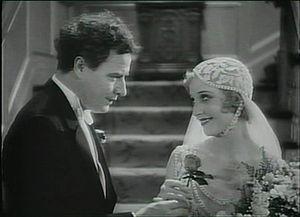
Robert Frazer est un acteur américain né le 29 juin 1891 à Worcester dans le Massachusetts, mort le 17 août 1944 à Los Angeles en Californie aux États-Unis.